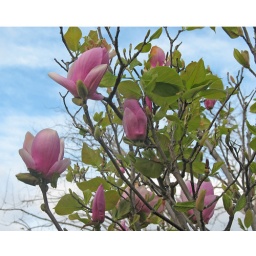
beautiful tulip magnolia blooms set against a winter sky of blue